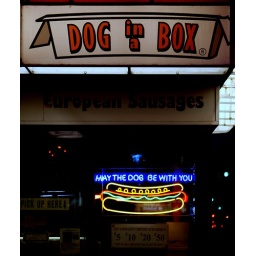
dog in a box